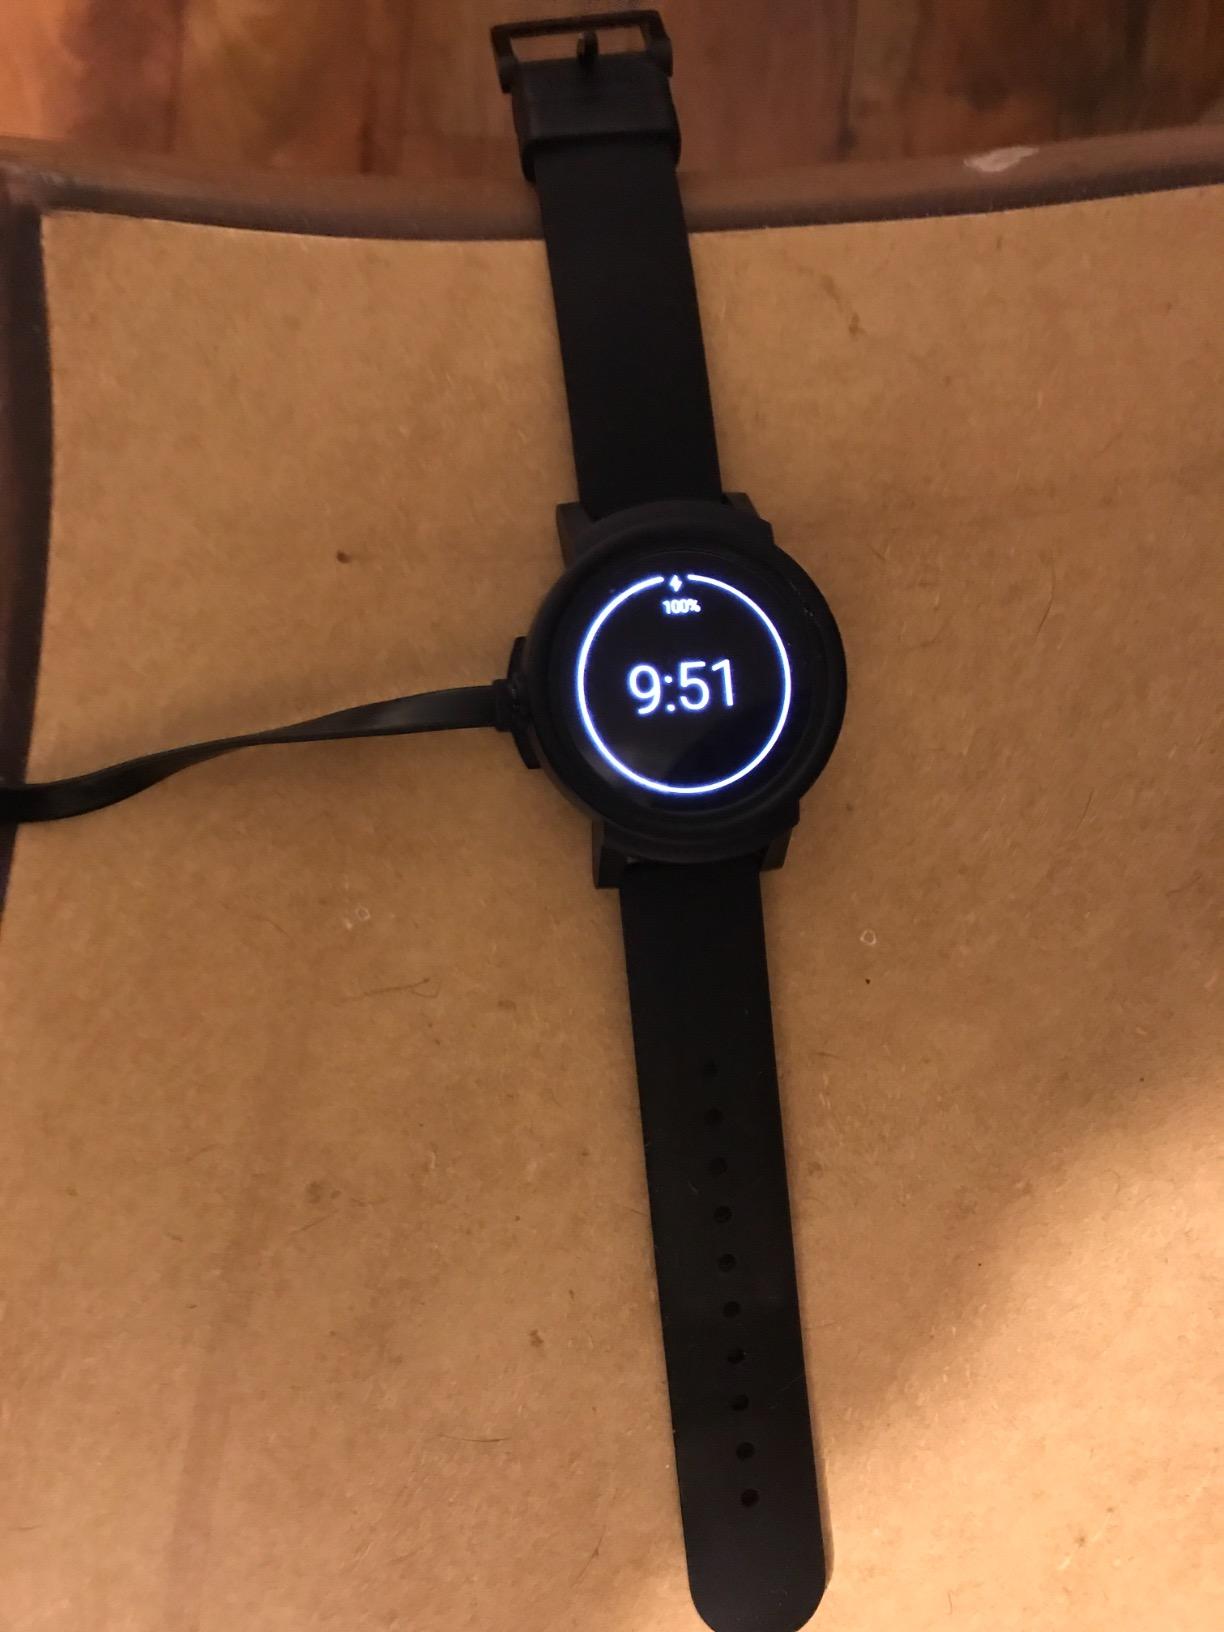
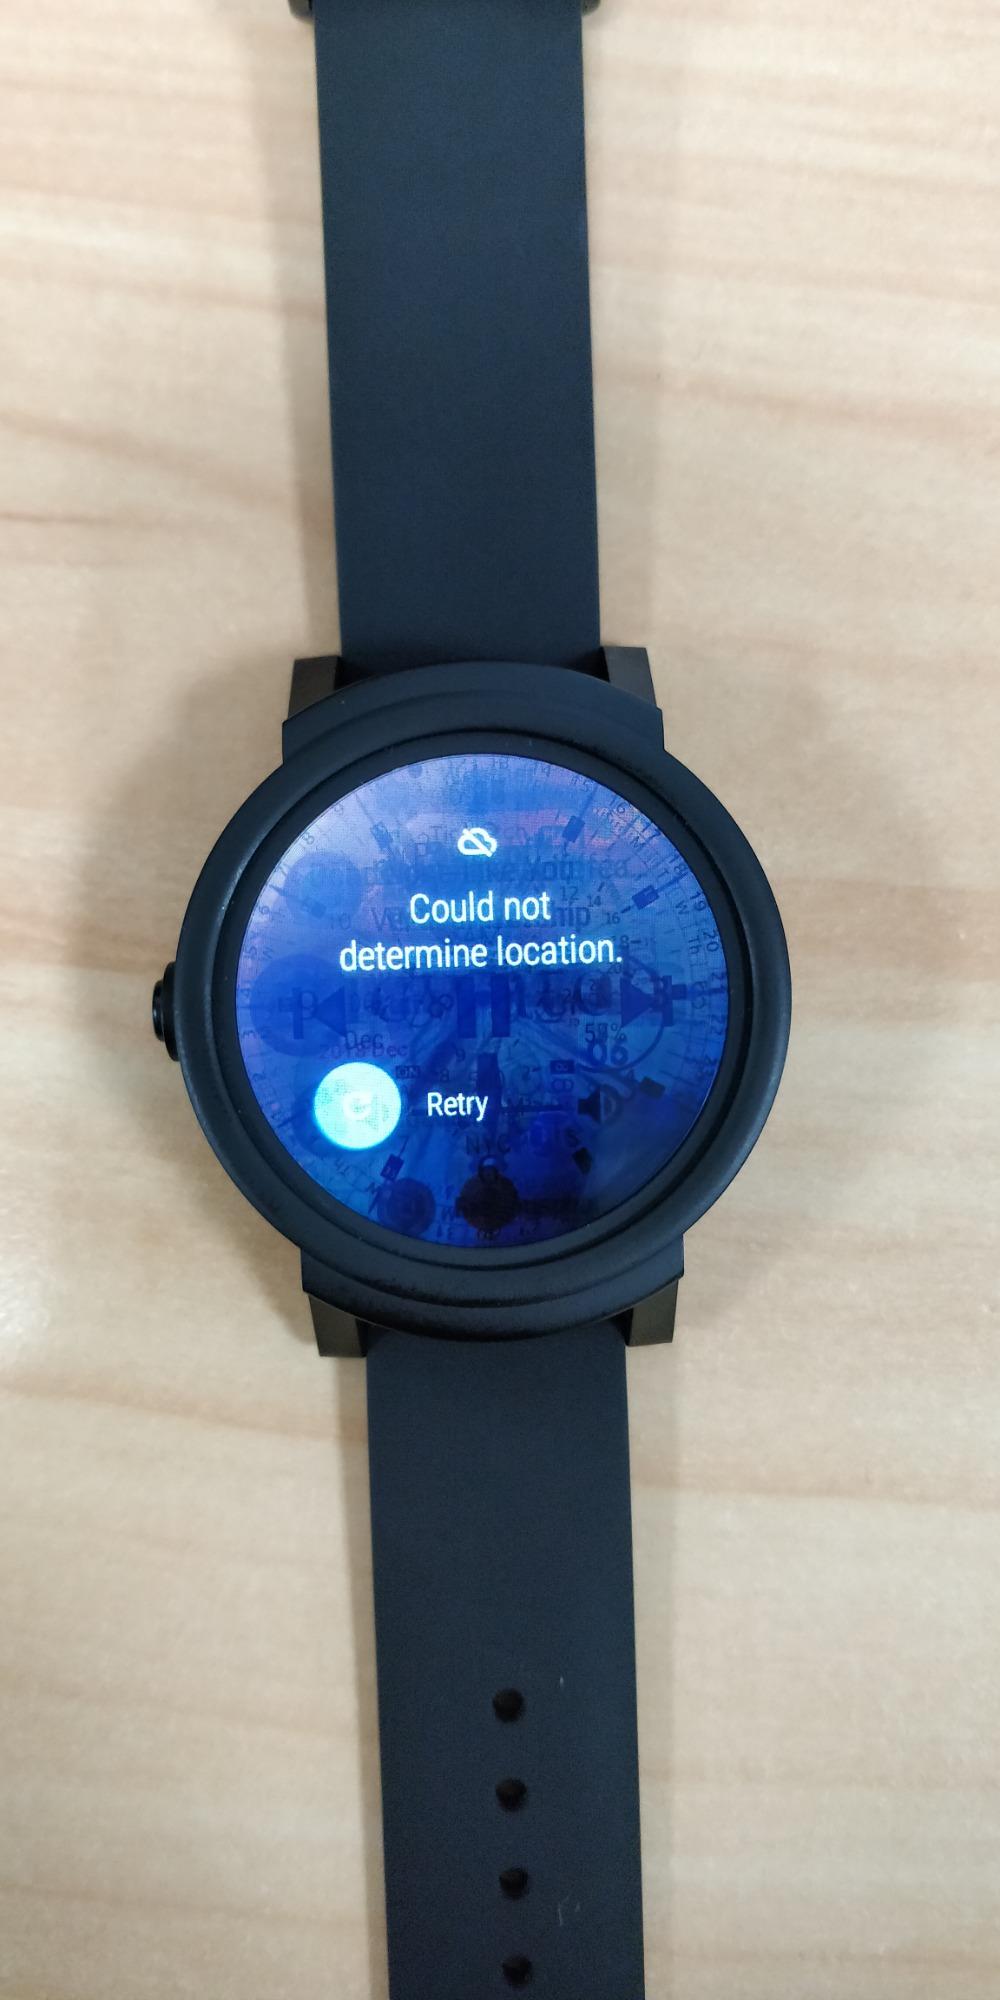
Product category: smartwatch
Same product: yes